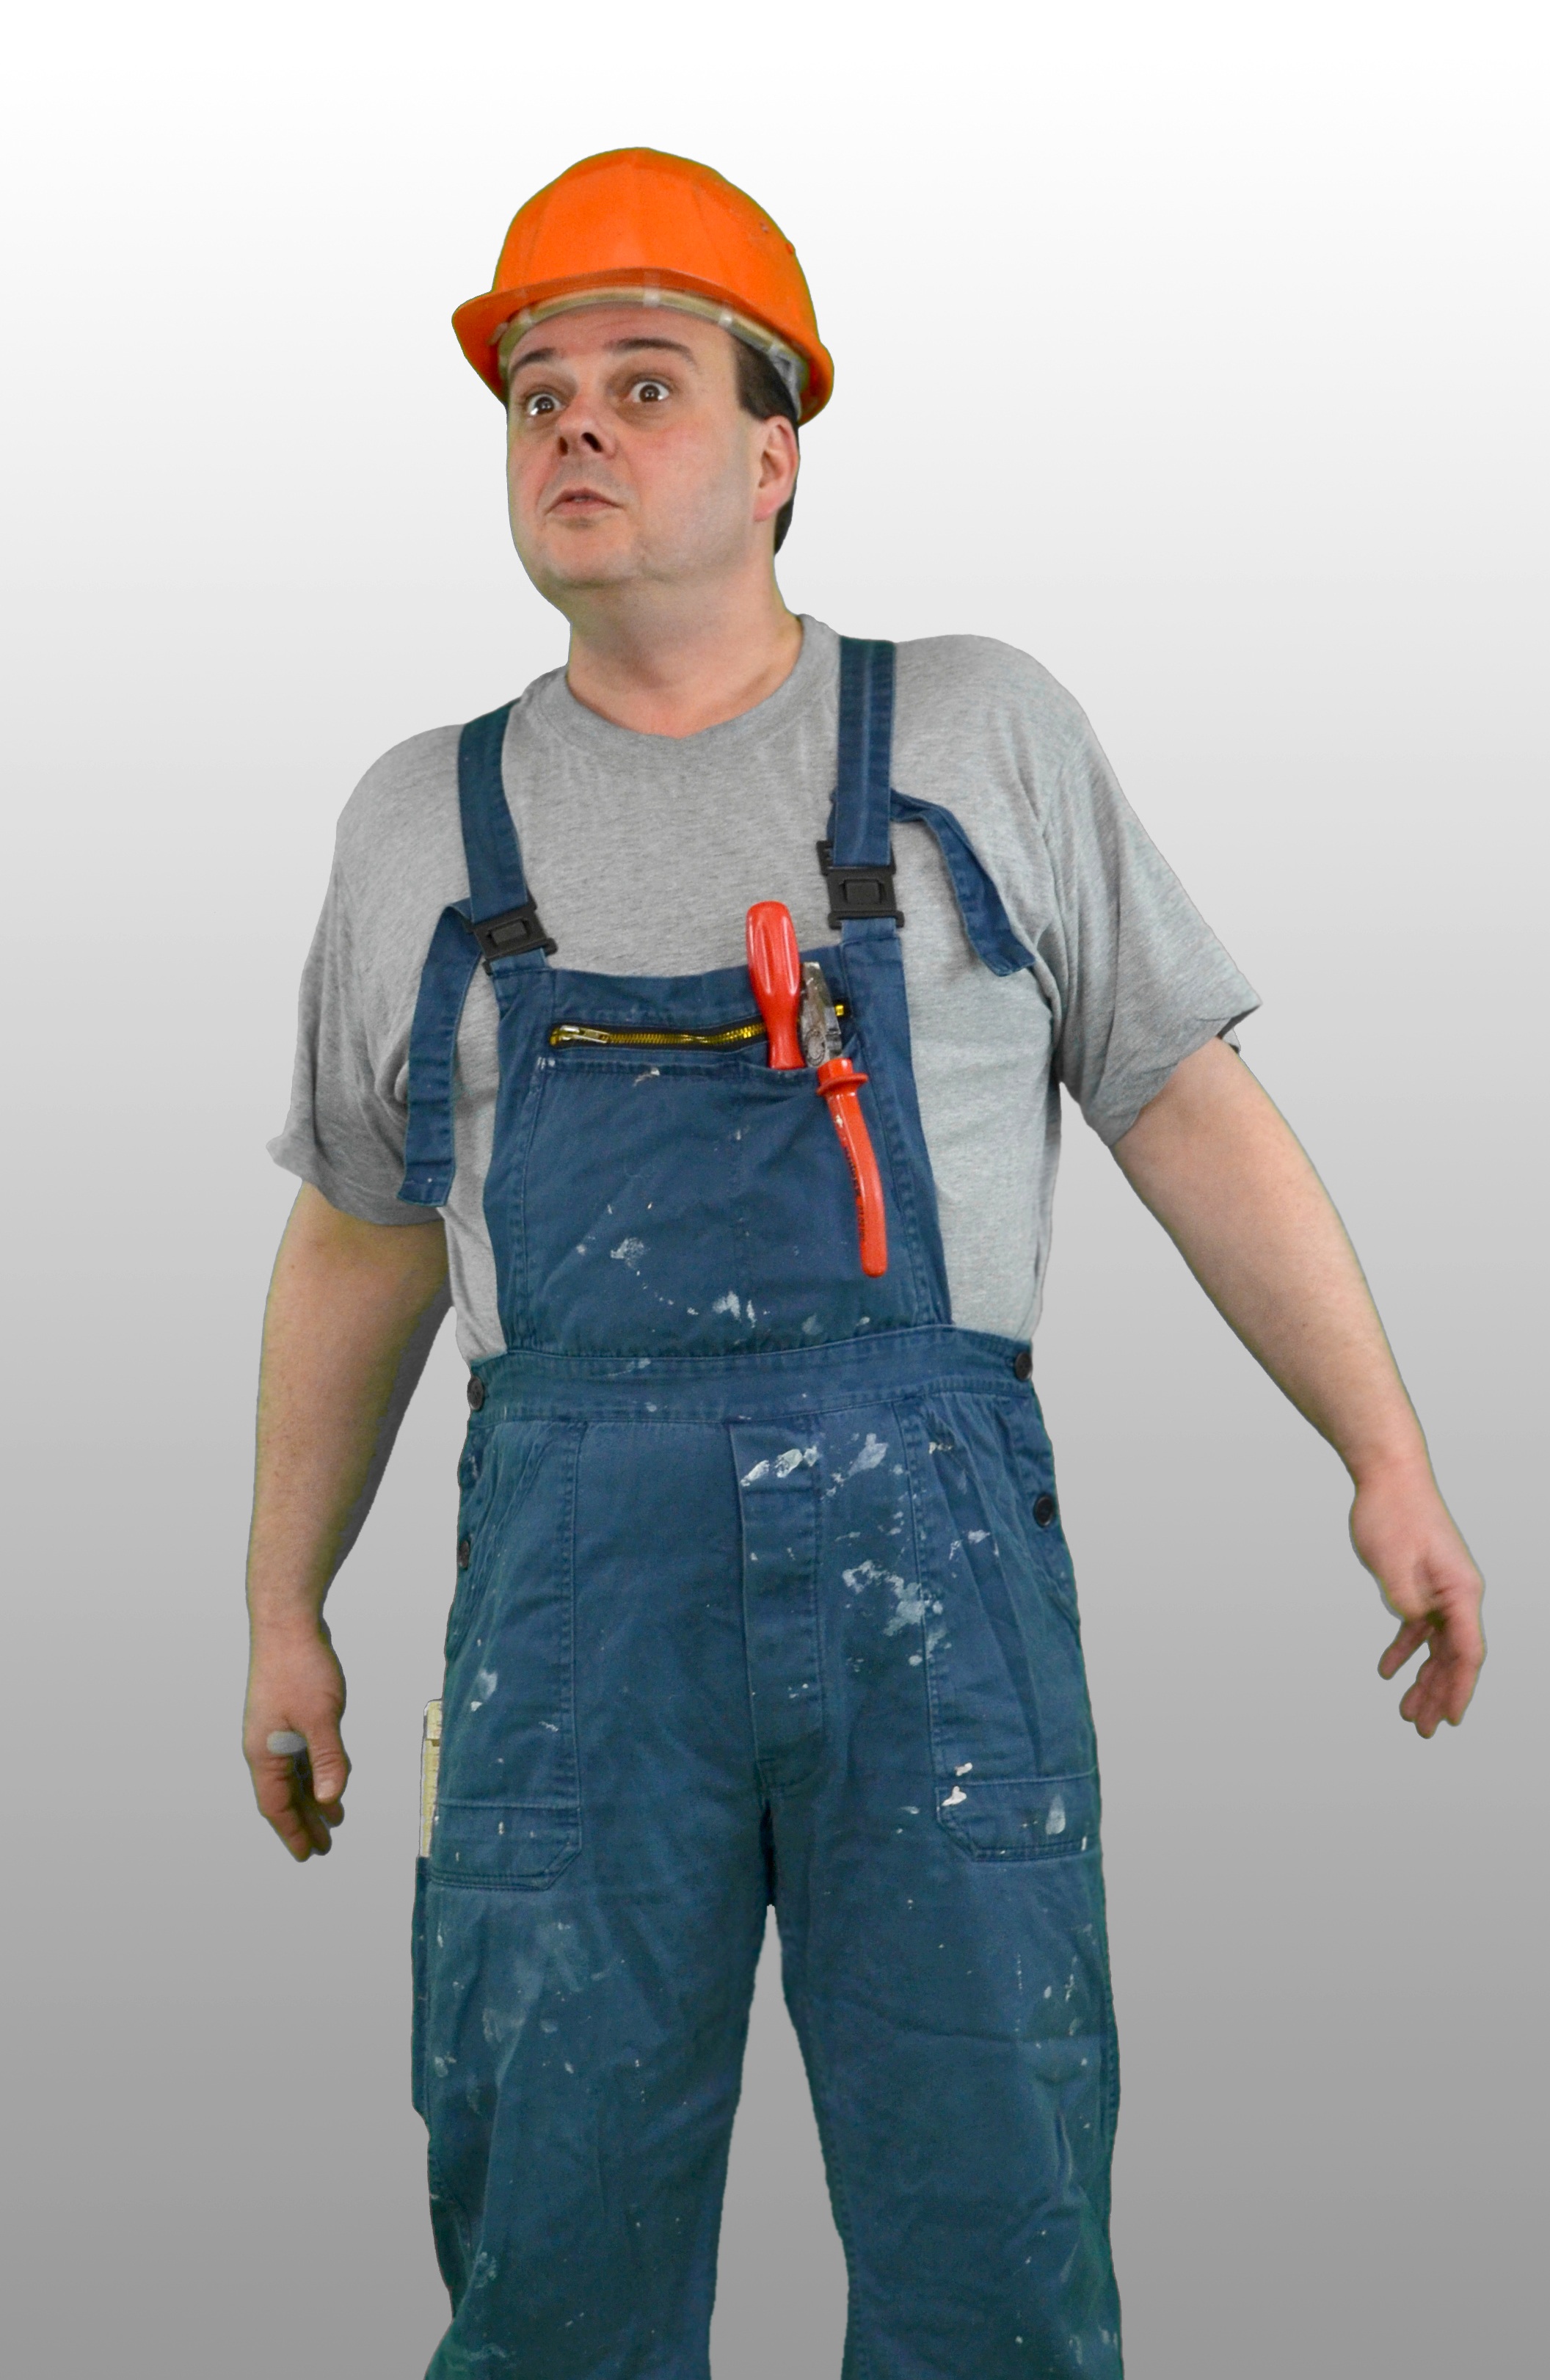
person, people, tool, construction, human, profession, craft, clothing, overall, helm, humor, build, diy, site, survey, workers, comedy, craftsmen, house construction, construction work, construction worker, construction workers, competence